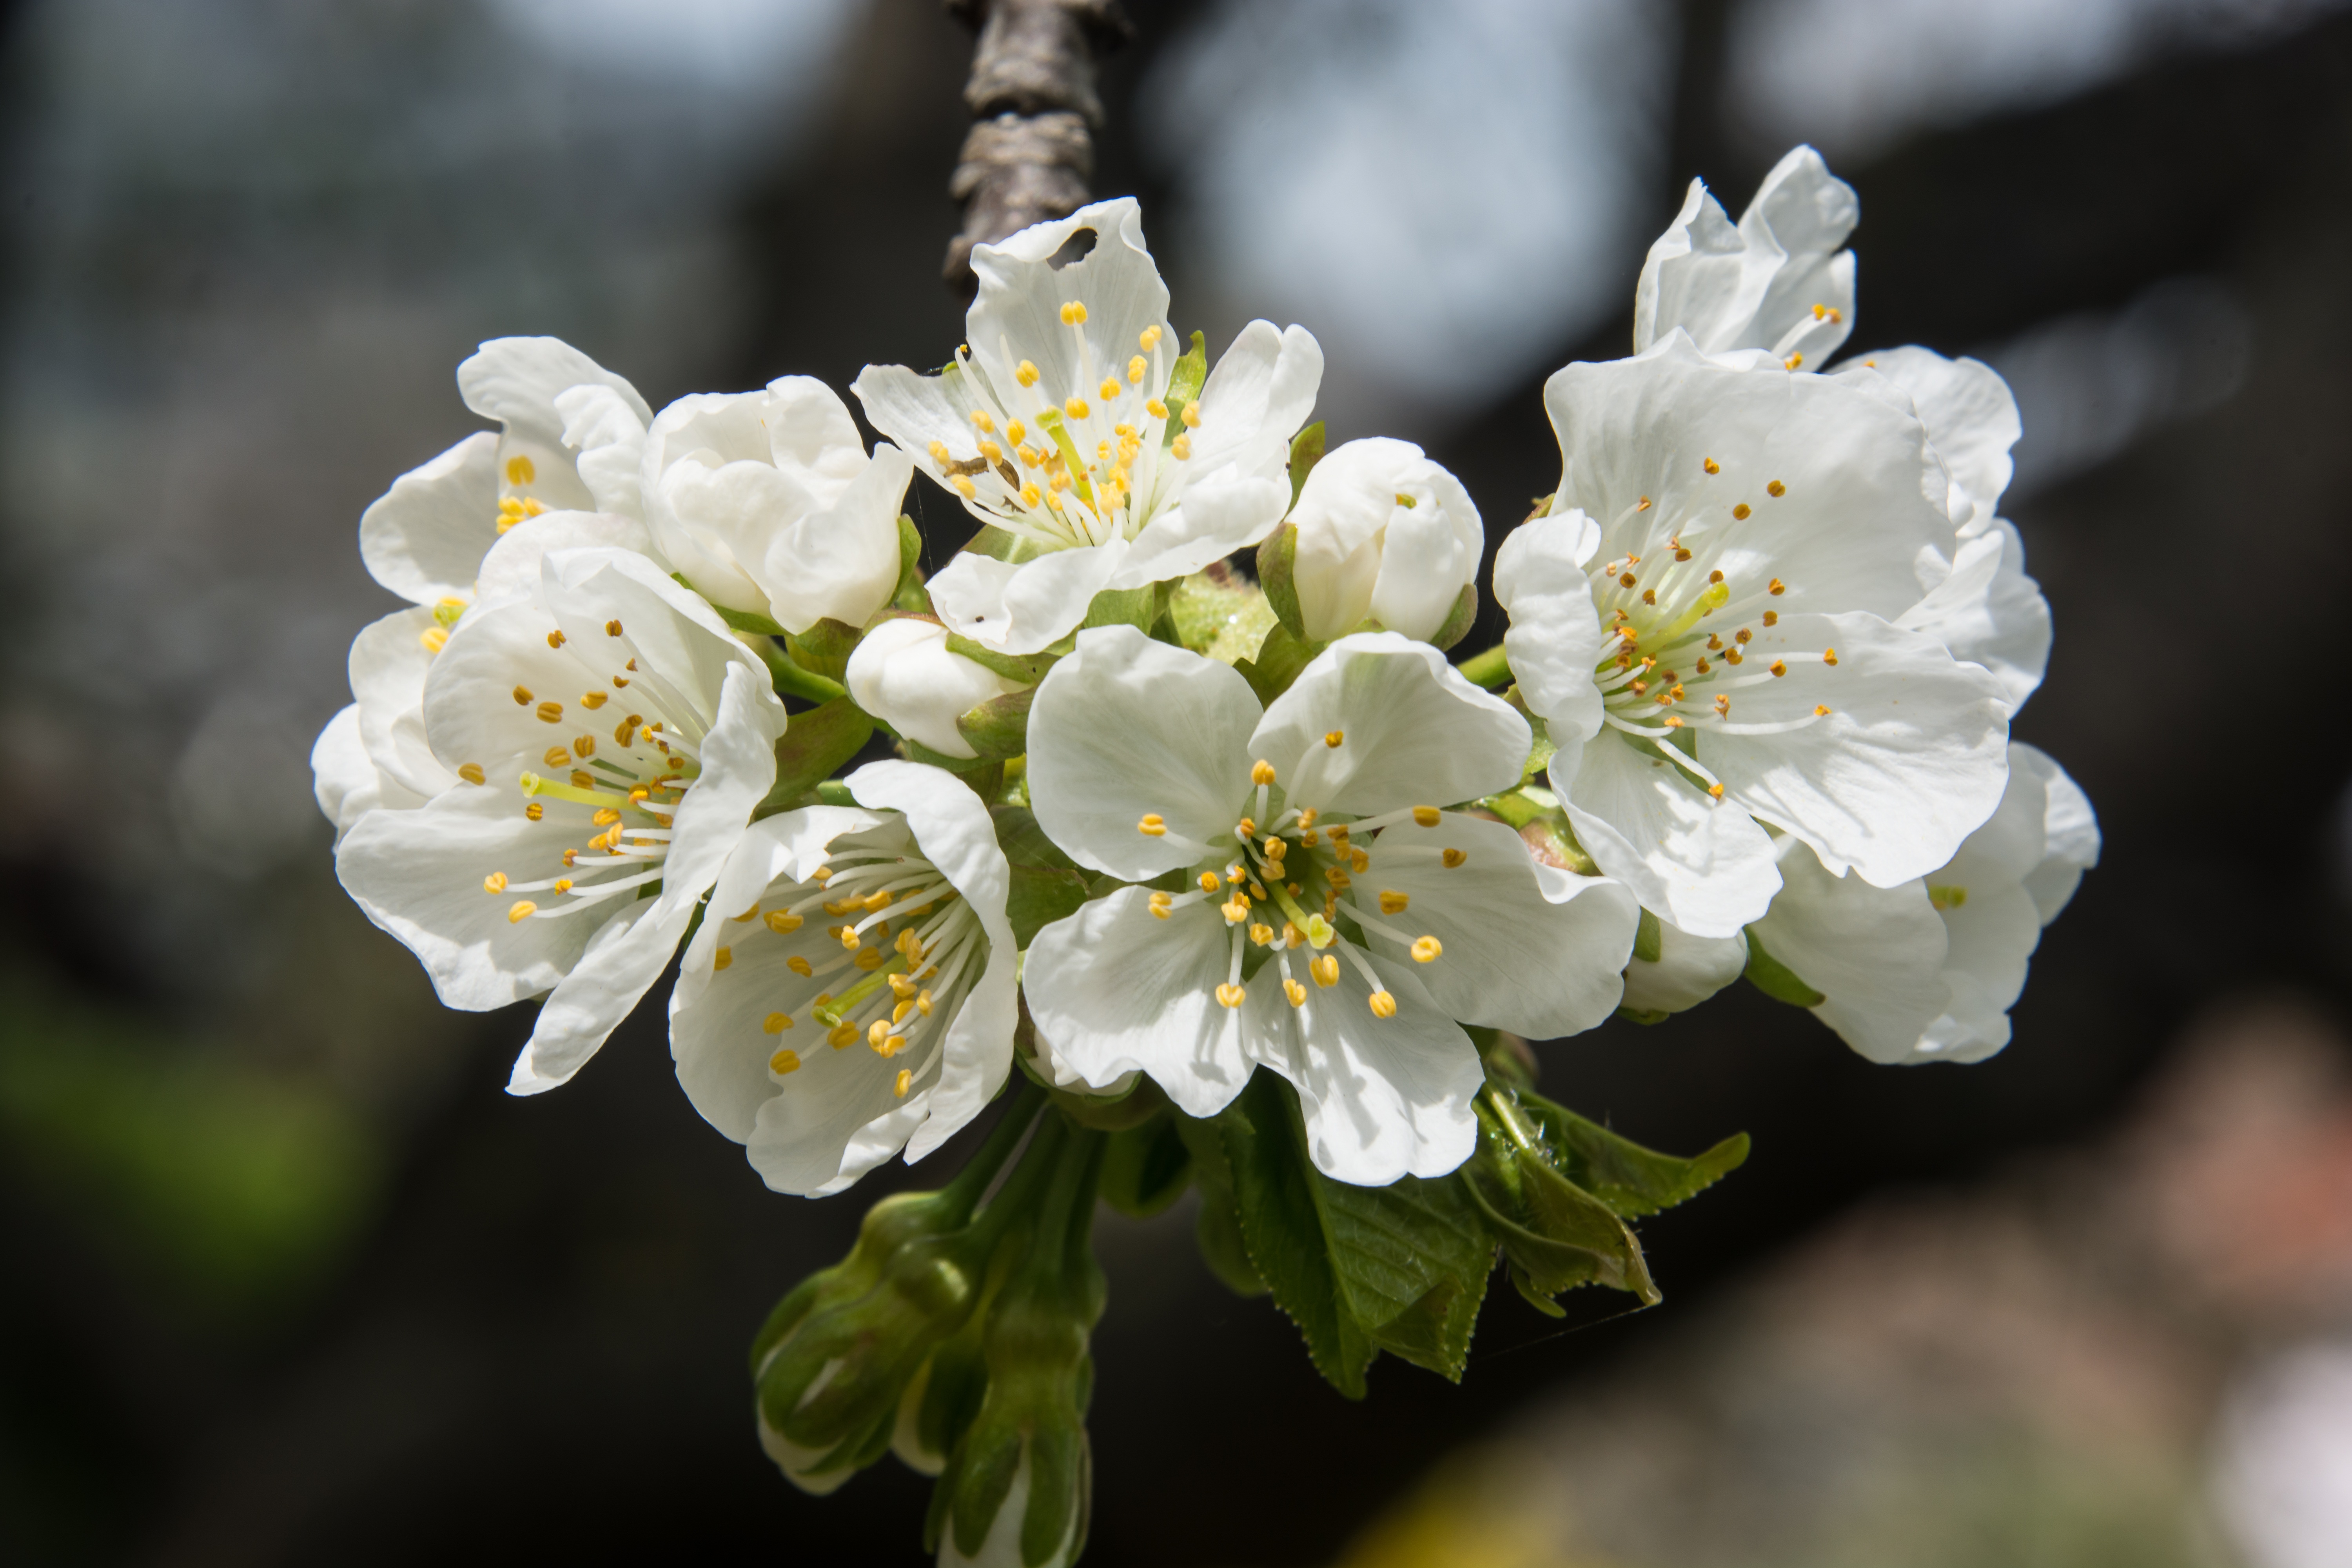
branch, blossom, plant, white, fruit, flower, bloom, food, spring, produce, botany, flora, cherry blossom, shrub, macro photography, white blossom, flowering plant, rose family, land plant